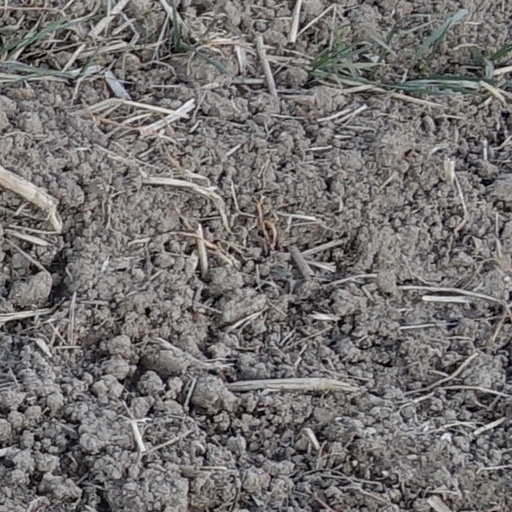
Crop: wheat